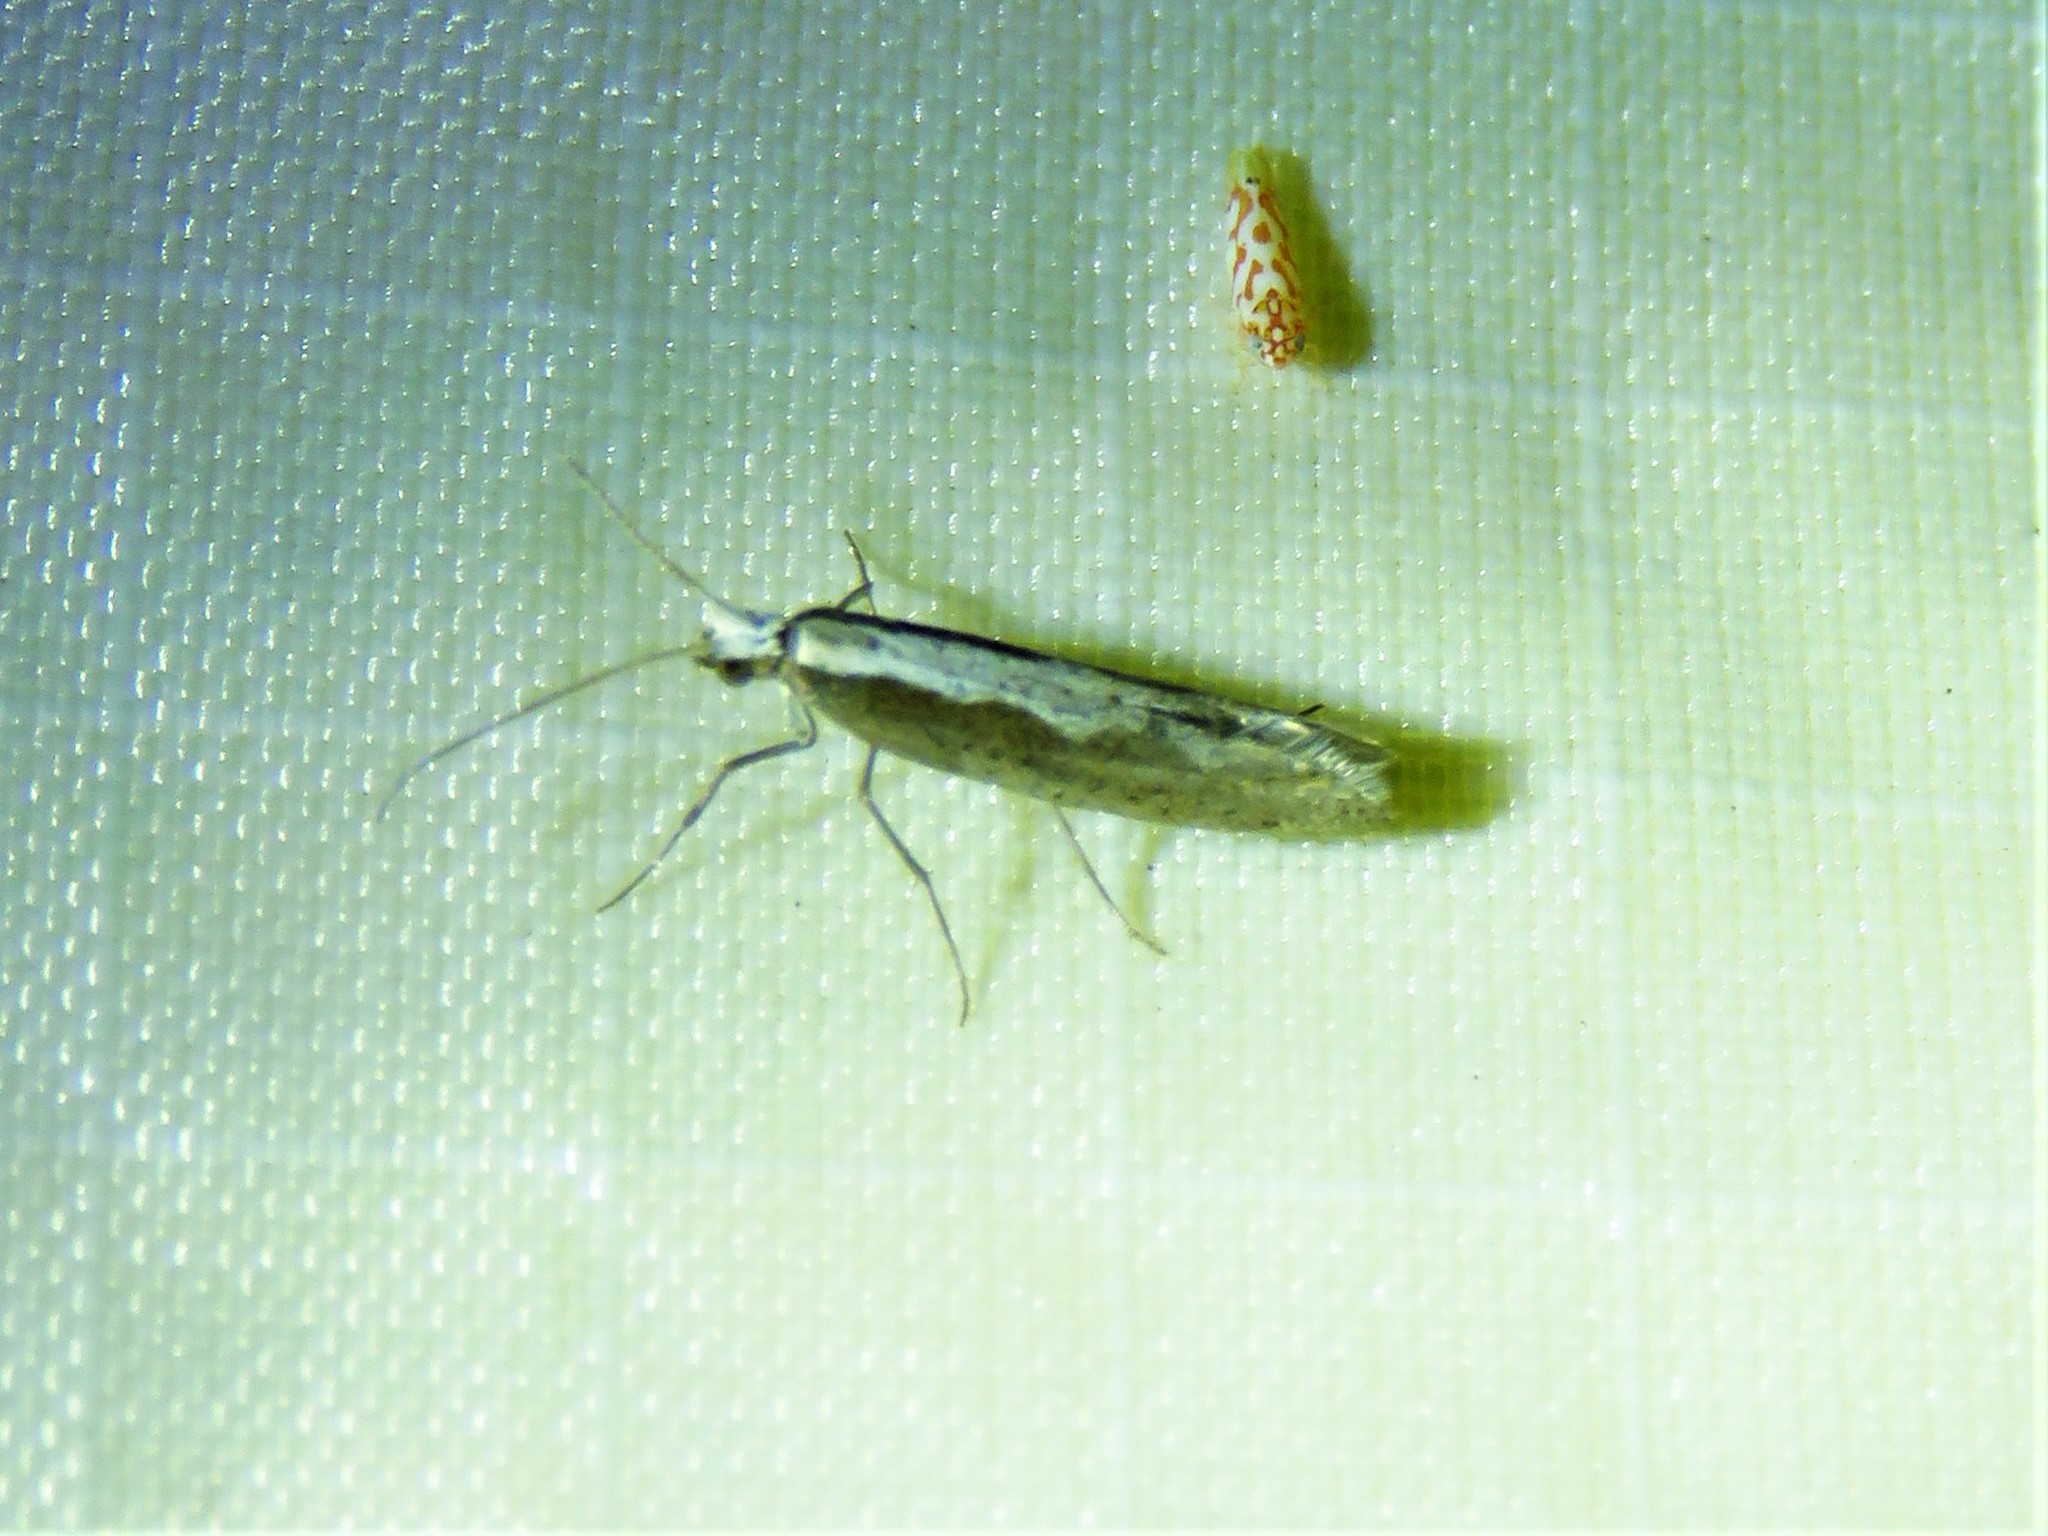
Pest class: diamondback_moth